Berry

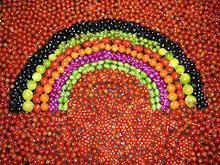
Example of color contrast in (mostly inedible) wild berries

Several discoveries in the science of breeding berries were made in the 18thcentury by in his work on strawberries. In the traditional technique of plant breeding, berries with specific desirable characteristics were chosen and allowed to sexually reproduce with other berries, and offspring with improved traits could then be selected and used for further crossing. Plants may be hybridized with different species within the same genus; hybridization between different genus may also be possible, but more difficult. Breeding may seek to increase the size and yield of the fruit, improve the flavor and quality of its nutrient content, such as antioxidants, expand the harvest season, and produce cultivars with resistance to diseases, tolerance of hot or cold conditions, and other desirable traits. Advancements in molecular biology and genetic engineering allow for a more efficient and better targeted approach in the selection for a desirable genotype, via marker-assisted selection, for example. Genetic modification techniques can also be used for breeding berries.